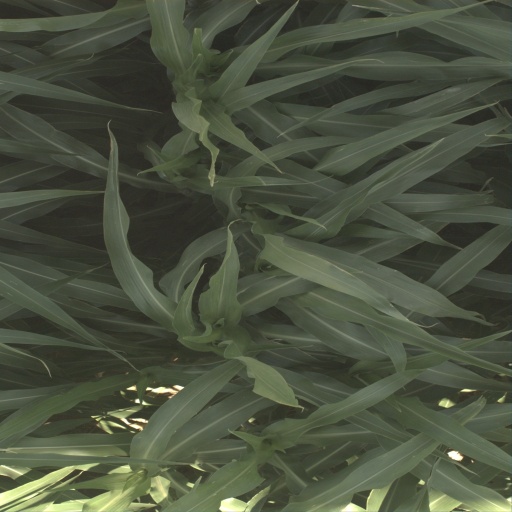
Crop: sorghum